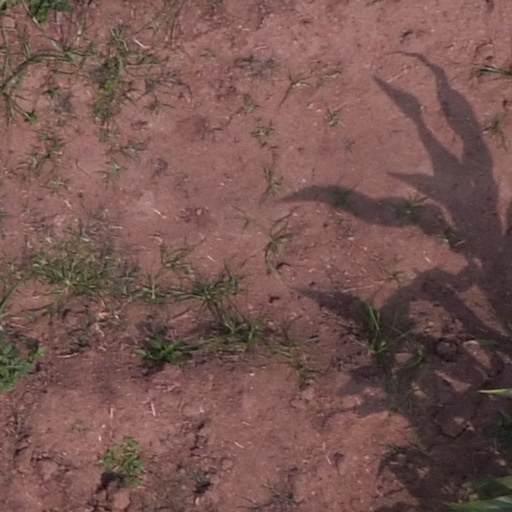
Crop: maize; corn